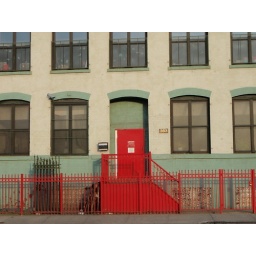
red door in gowanus